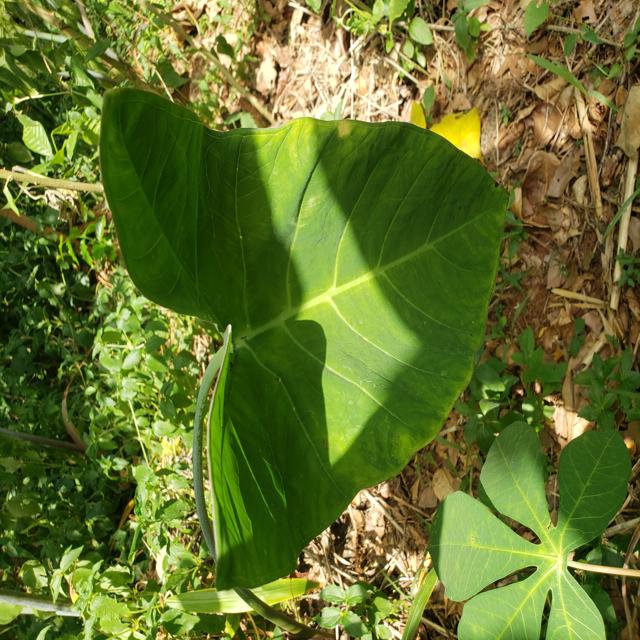
Label: Healthy